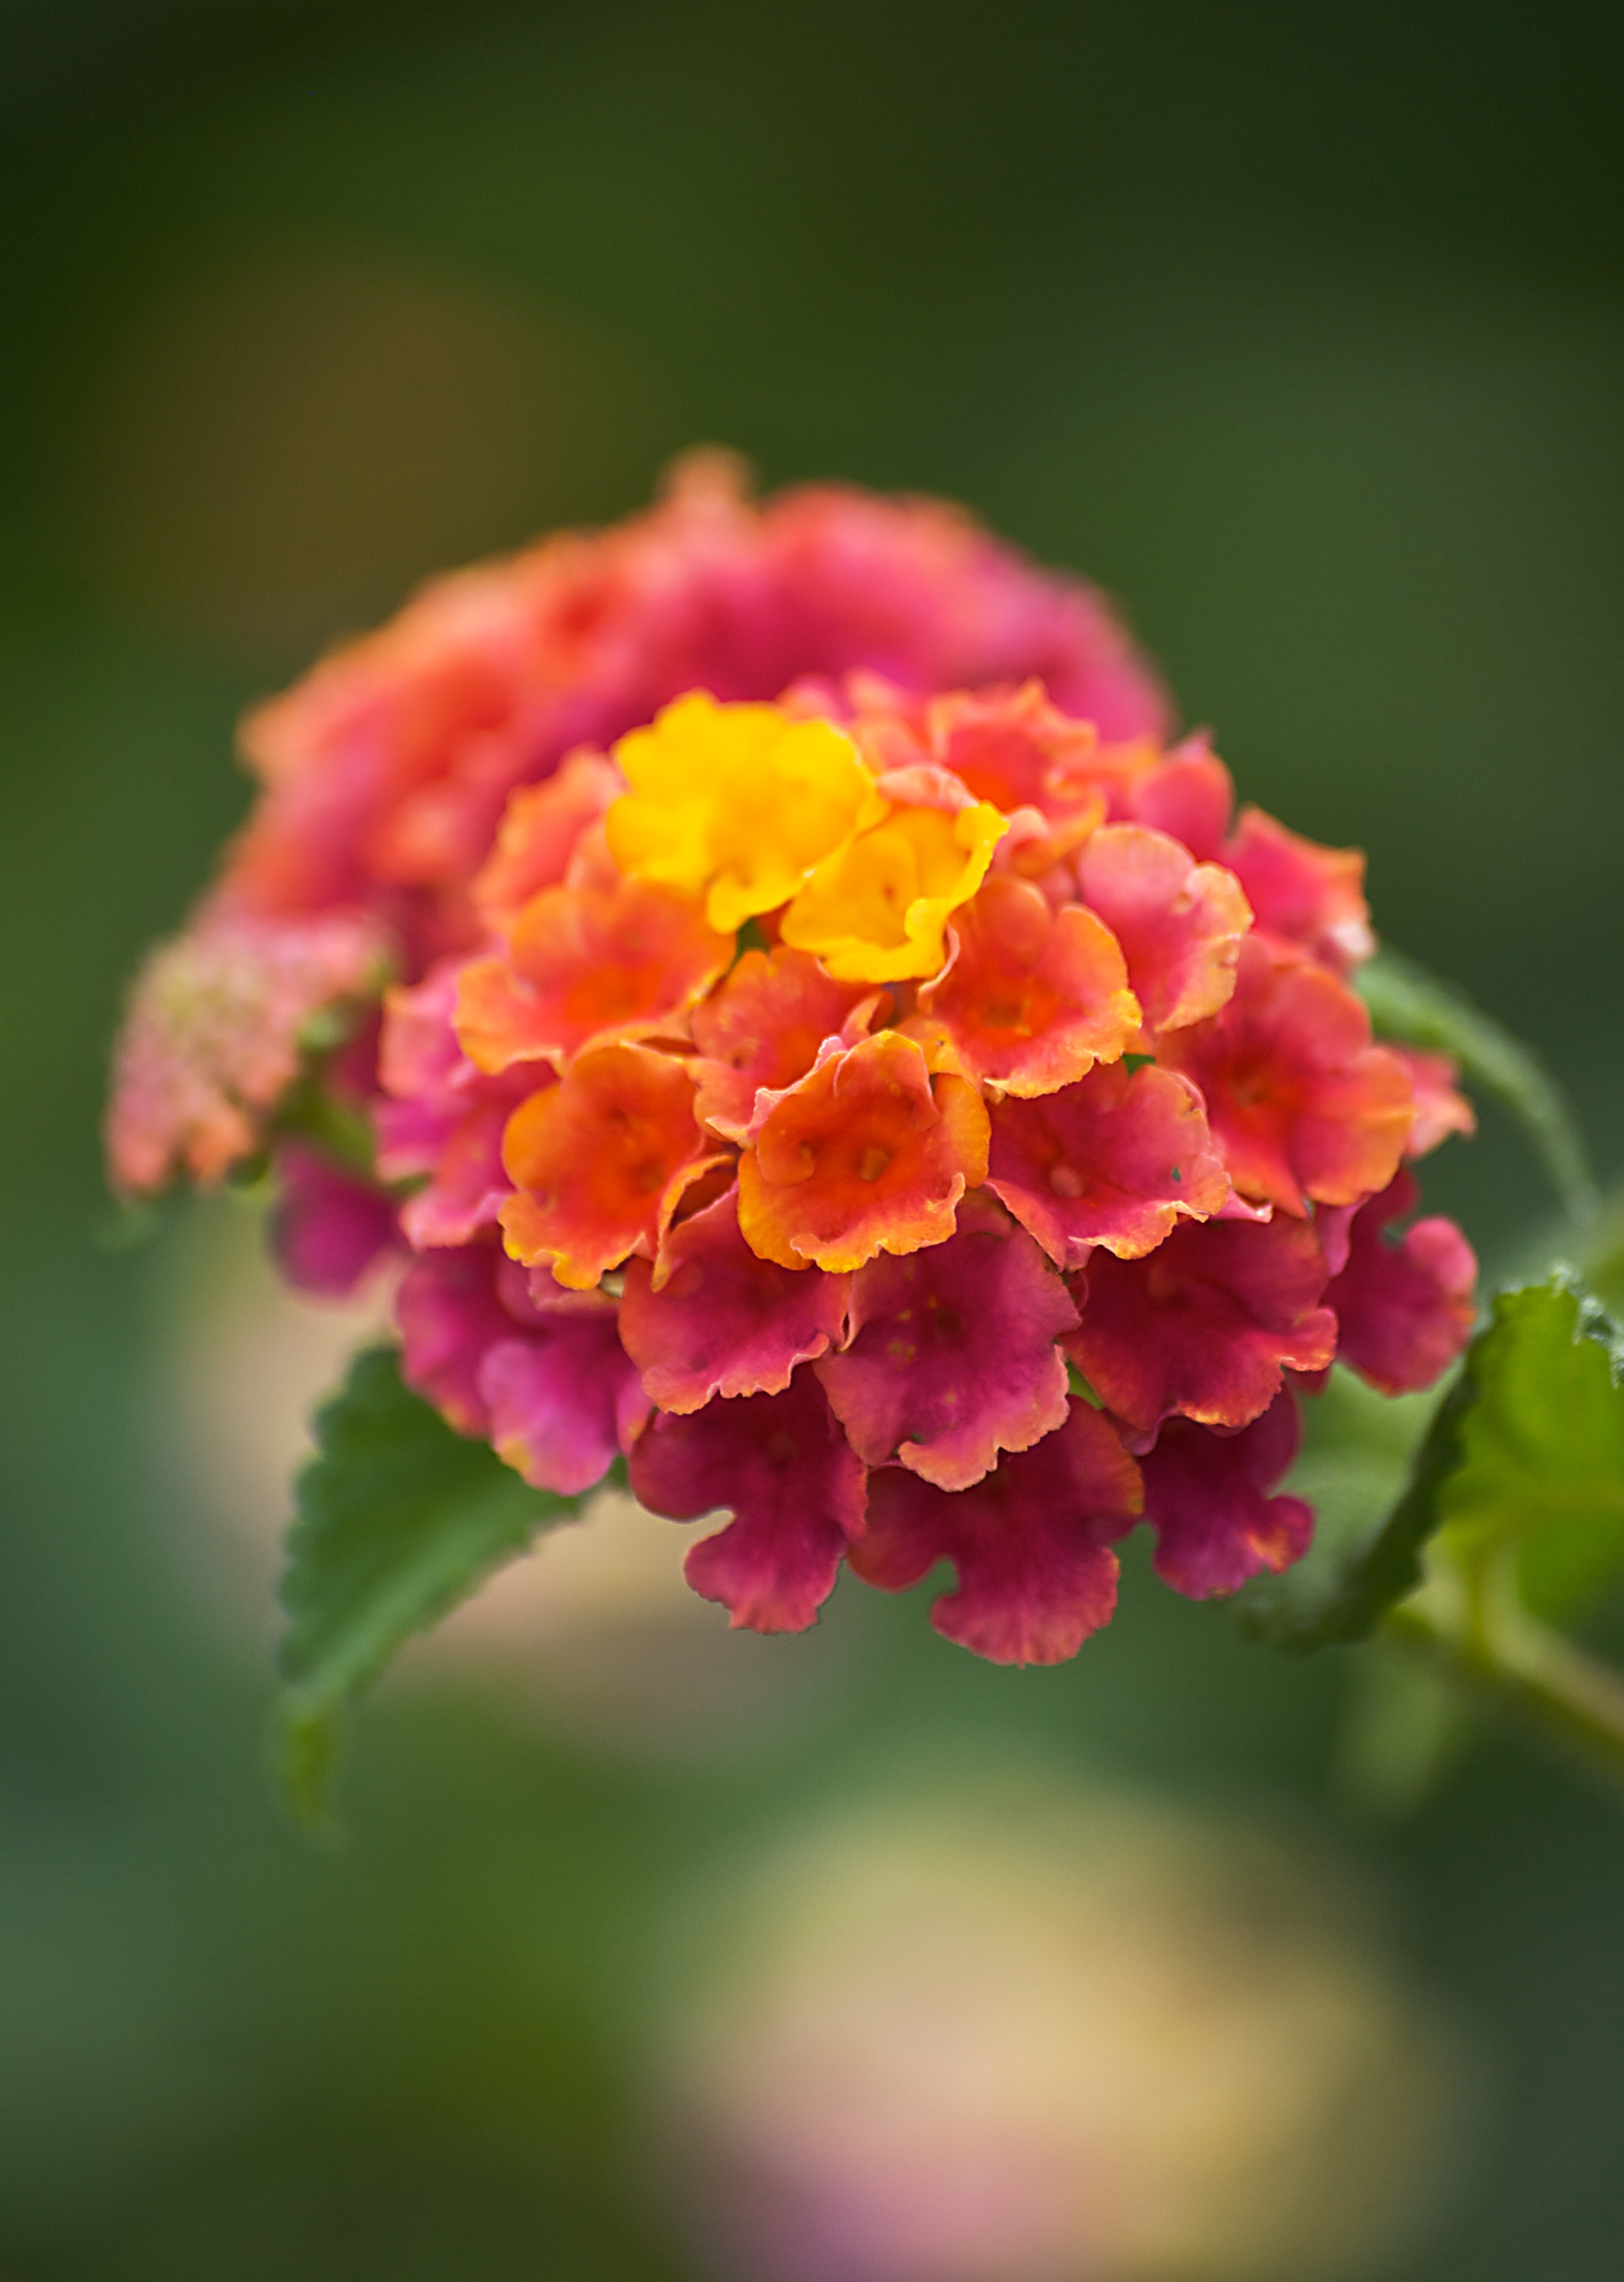
nature, blossom, plant, leaf, flower, petal, red, macro, holiday, botany, yellow, closeup, flora, wildflower, flowers, close up, colors, turkey, sony, sigma, side, 2009, 70300mm, lantana, masterphotos, flowery, a100, pergasoos, macro photography, flowering plant, lantana camara, verbena family, annual plant, land plant